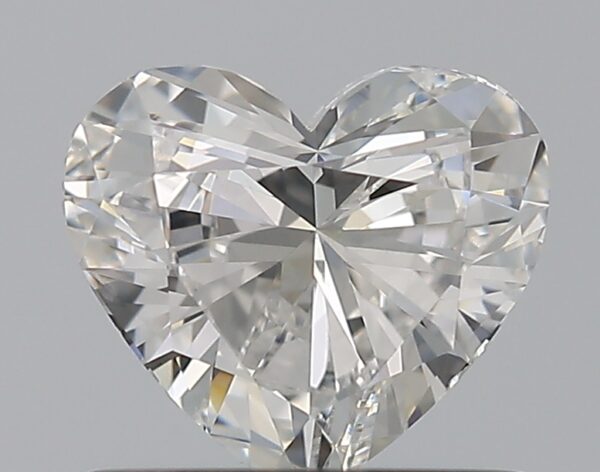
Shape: heart
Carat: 0.7
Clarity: VS2
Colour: G
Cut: VG
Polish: VG
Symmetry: GD
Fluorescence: N
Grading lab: GIA
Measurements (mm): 5.62 x 6.29 x 3.34